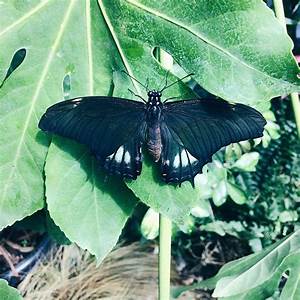
Label: butterfly